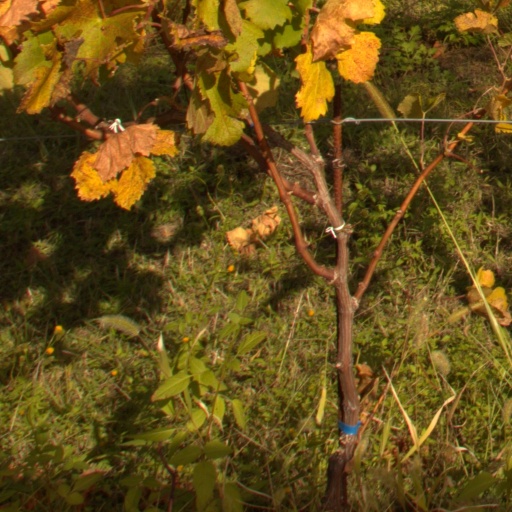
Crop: grape